Louvre

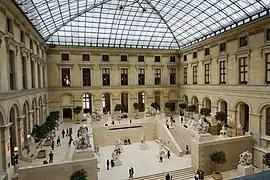
The Cour Marly of the Louvre, where many French sculptures are exhibited

The Greek, Etruscan, and Roman department displays pieces from the Mediterranean Basin dating from the Neolithic to the 6th century. The collection spans from the Cycladic period to the decline of the Roman Empire. This department is one of the museum's oldest, and contains works acquired by Francis I. Initially, the collection focused on marble sculptures, such as the "Venus de Milo". Works such as the "Apollo Belvedere" arrived during the Napoleonic Wars, of which some were returned after Napoleon I's fall in 1815. Other works, such as the Borghese Vase, were bought by Napoleon. Later in the 19th century, the Louvre acquired works including vases from the Durand collection and bronzes.